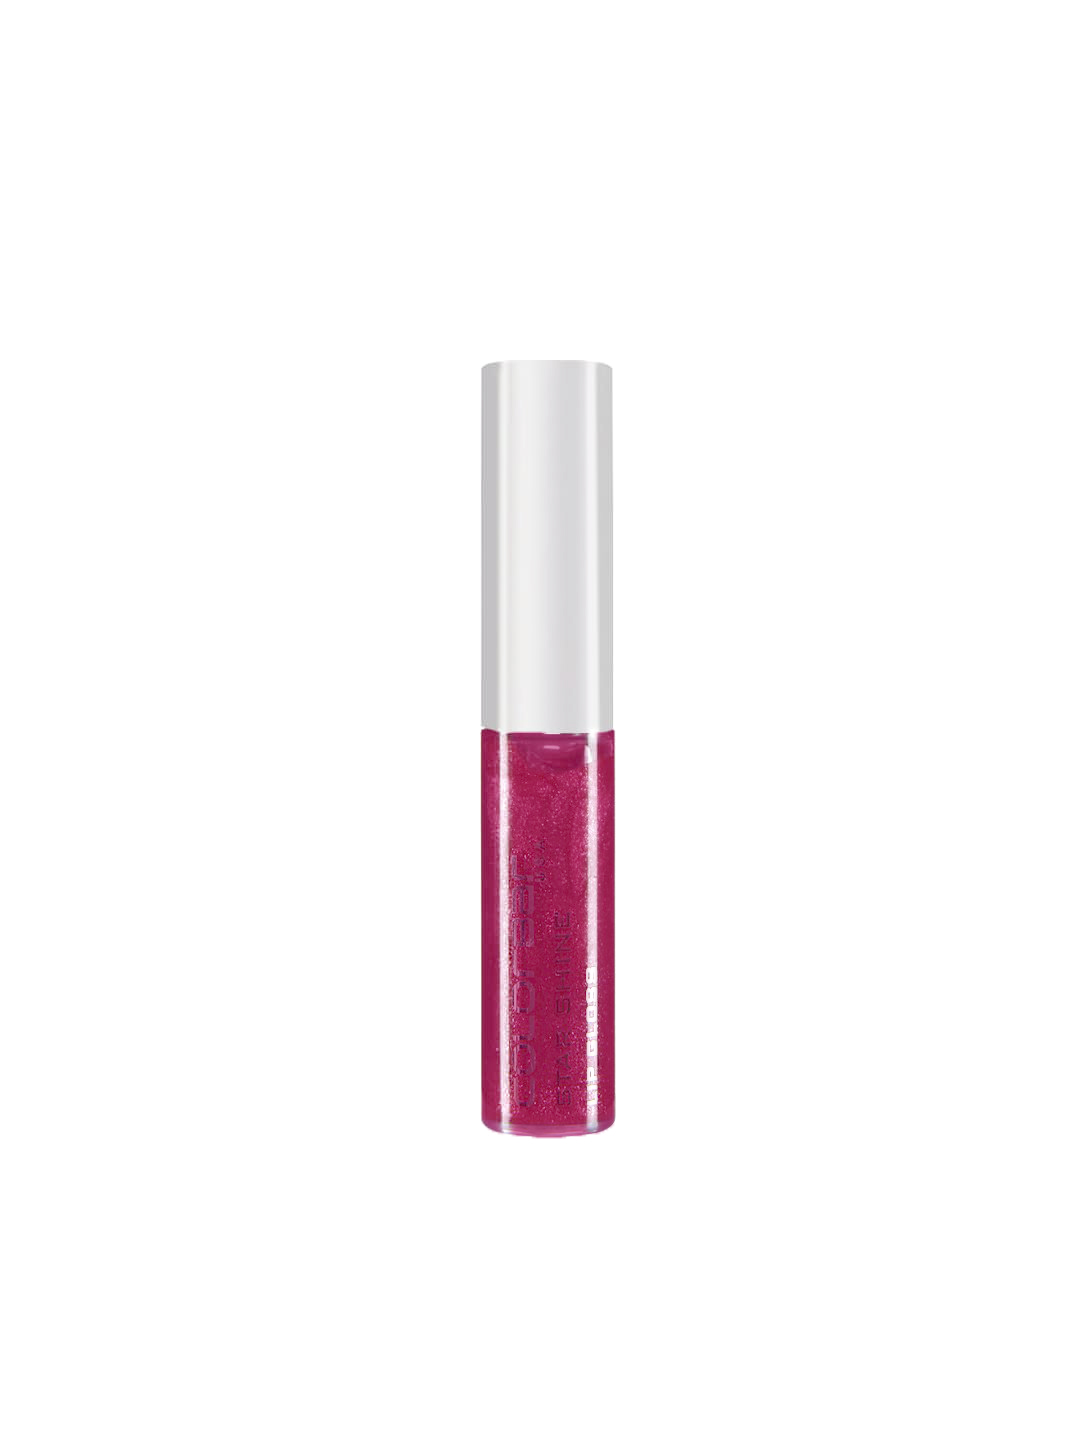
Colorbar Star Shine Bewitch Lip Gloss 018
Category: Personal Care / Lips / Lip Gloss
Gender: Women
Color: Pink
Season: Spring 2017
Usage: Casual